Sky Ferreira

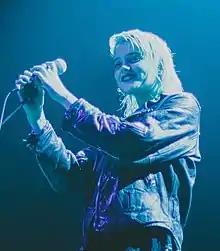
Ferreira performing in 2013

In September, Ferreira starred as Kaycee in the independent film "The Green Inferno". In the early morning of September 14, she and her boyfriend, DIIV frontman Zachary Cole Smith, were arrested at a traffic stop in Saugerties, New York for drug possession. Ferreira, who was in possession of ecstasy tablets, was arrested on drug possession and resisting arrest; Smith was in possession of heroin. She bailed herself out. In October, Ferreira cancelled the final week of her tour with Vampire Weekend after sustaining a hemorrhage to her vocal cords, which she later added was caused by a vocal node that was repeatedly misdiagnosed as laryngitis. In November, Ferreira and Icona Pop were announced as the opening acts for Miley Cyrus' Bangerz Tour, which began on February 14, 2014. Later that month, she released her third extended play, "Night Time, My Time: B-Sides Part 1". In December, Ferreira was announced as the spokeswoman for hair care brand Redken. She subsequently appeared as a guest vocalist with Ariel Pink on his track "My Molly", which was released as a music video on December 23 of that year.